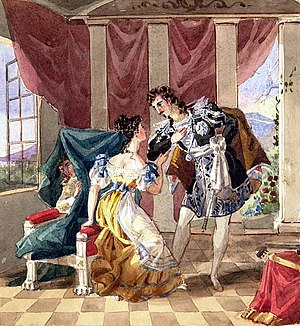
Klassicisme (musik) / Klassicismens hovedperiode (1770-1810) / Operaens udvikling
Scene fra Figaros bryllup, hvor Cherubino gemmer sig bag stolen med Susanna, da greven kommer ind.
Klassicismen er en epoke indenfor europæisk musik, som strækker sig omtrent fra 1750 til 1830. Klassicismens begyndelse går nogenlunde parallelt med slutningen på den galante stil, og den sidste del af klassicismen er en glidende overgang til romantikken. Epoken inddeles i tre perioder: Overgangen fra den galante stil, den dominerende klassicistiske periode og overgangen til romantikken.